Lambroughton

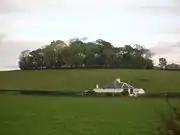
The Swan Knowe at Buiston from Floors Farm. The name was originally applied to the crannog site nearby

Thirlage was the feudal law by which the laird could force all those farmers living on his lands to bring their grain to his mill to be ground. Additionally they had to carry out repairs on the mill, maintain the lade and weir, as well as conveying new millstones to the site. The Thirlage Law was repealed in 1779 and after this many mills fell out of use as competition and unsubsidised running costs took their toll. This may explain why no sign of the mill is visible on Thomson's 1828 map, Aitken's 1829 map, or the 1858 OS map. Other mills, such as Dalgarven Mill near Kilwinning, survived almost to the present day through a mixture of luck, a reliable water supply and investment at the right time. Dalgarven Mill is now a museum. The last unrestored working mill in Ayrshire was Coldstream near Beith which last worked in 1979; the last traditional Ayrshire miller being Andrew Smith.